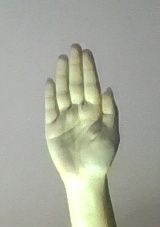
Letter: seen